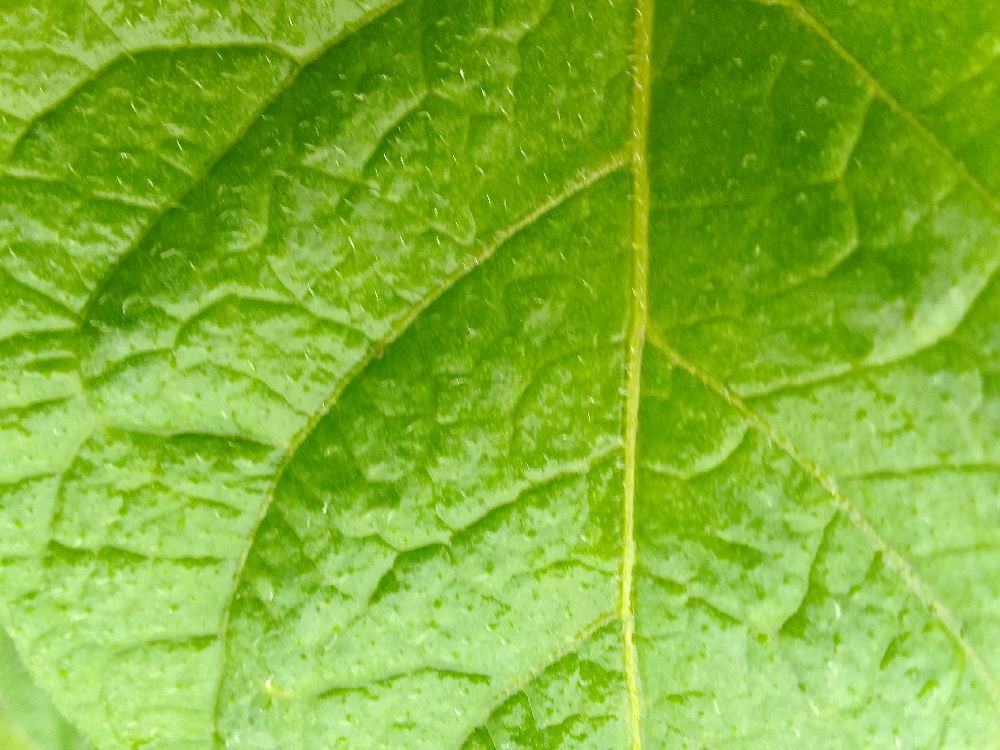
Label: Healthy